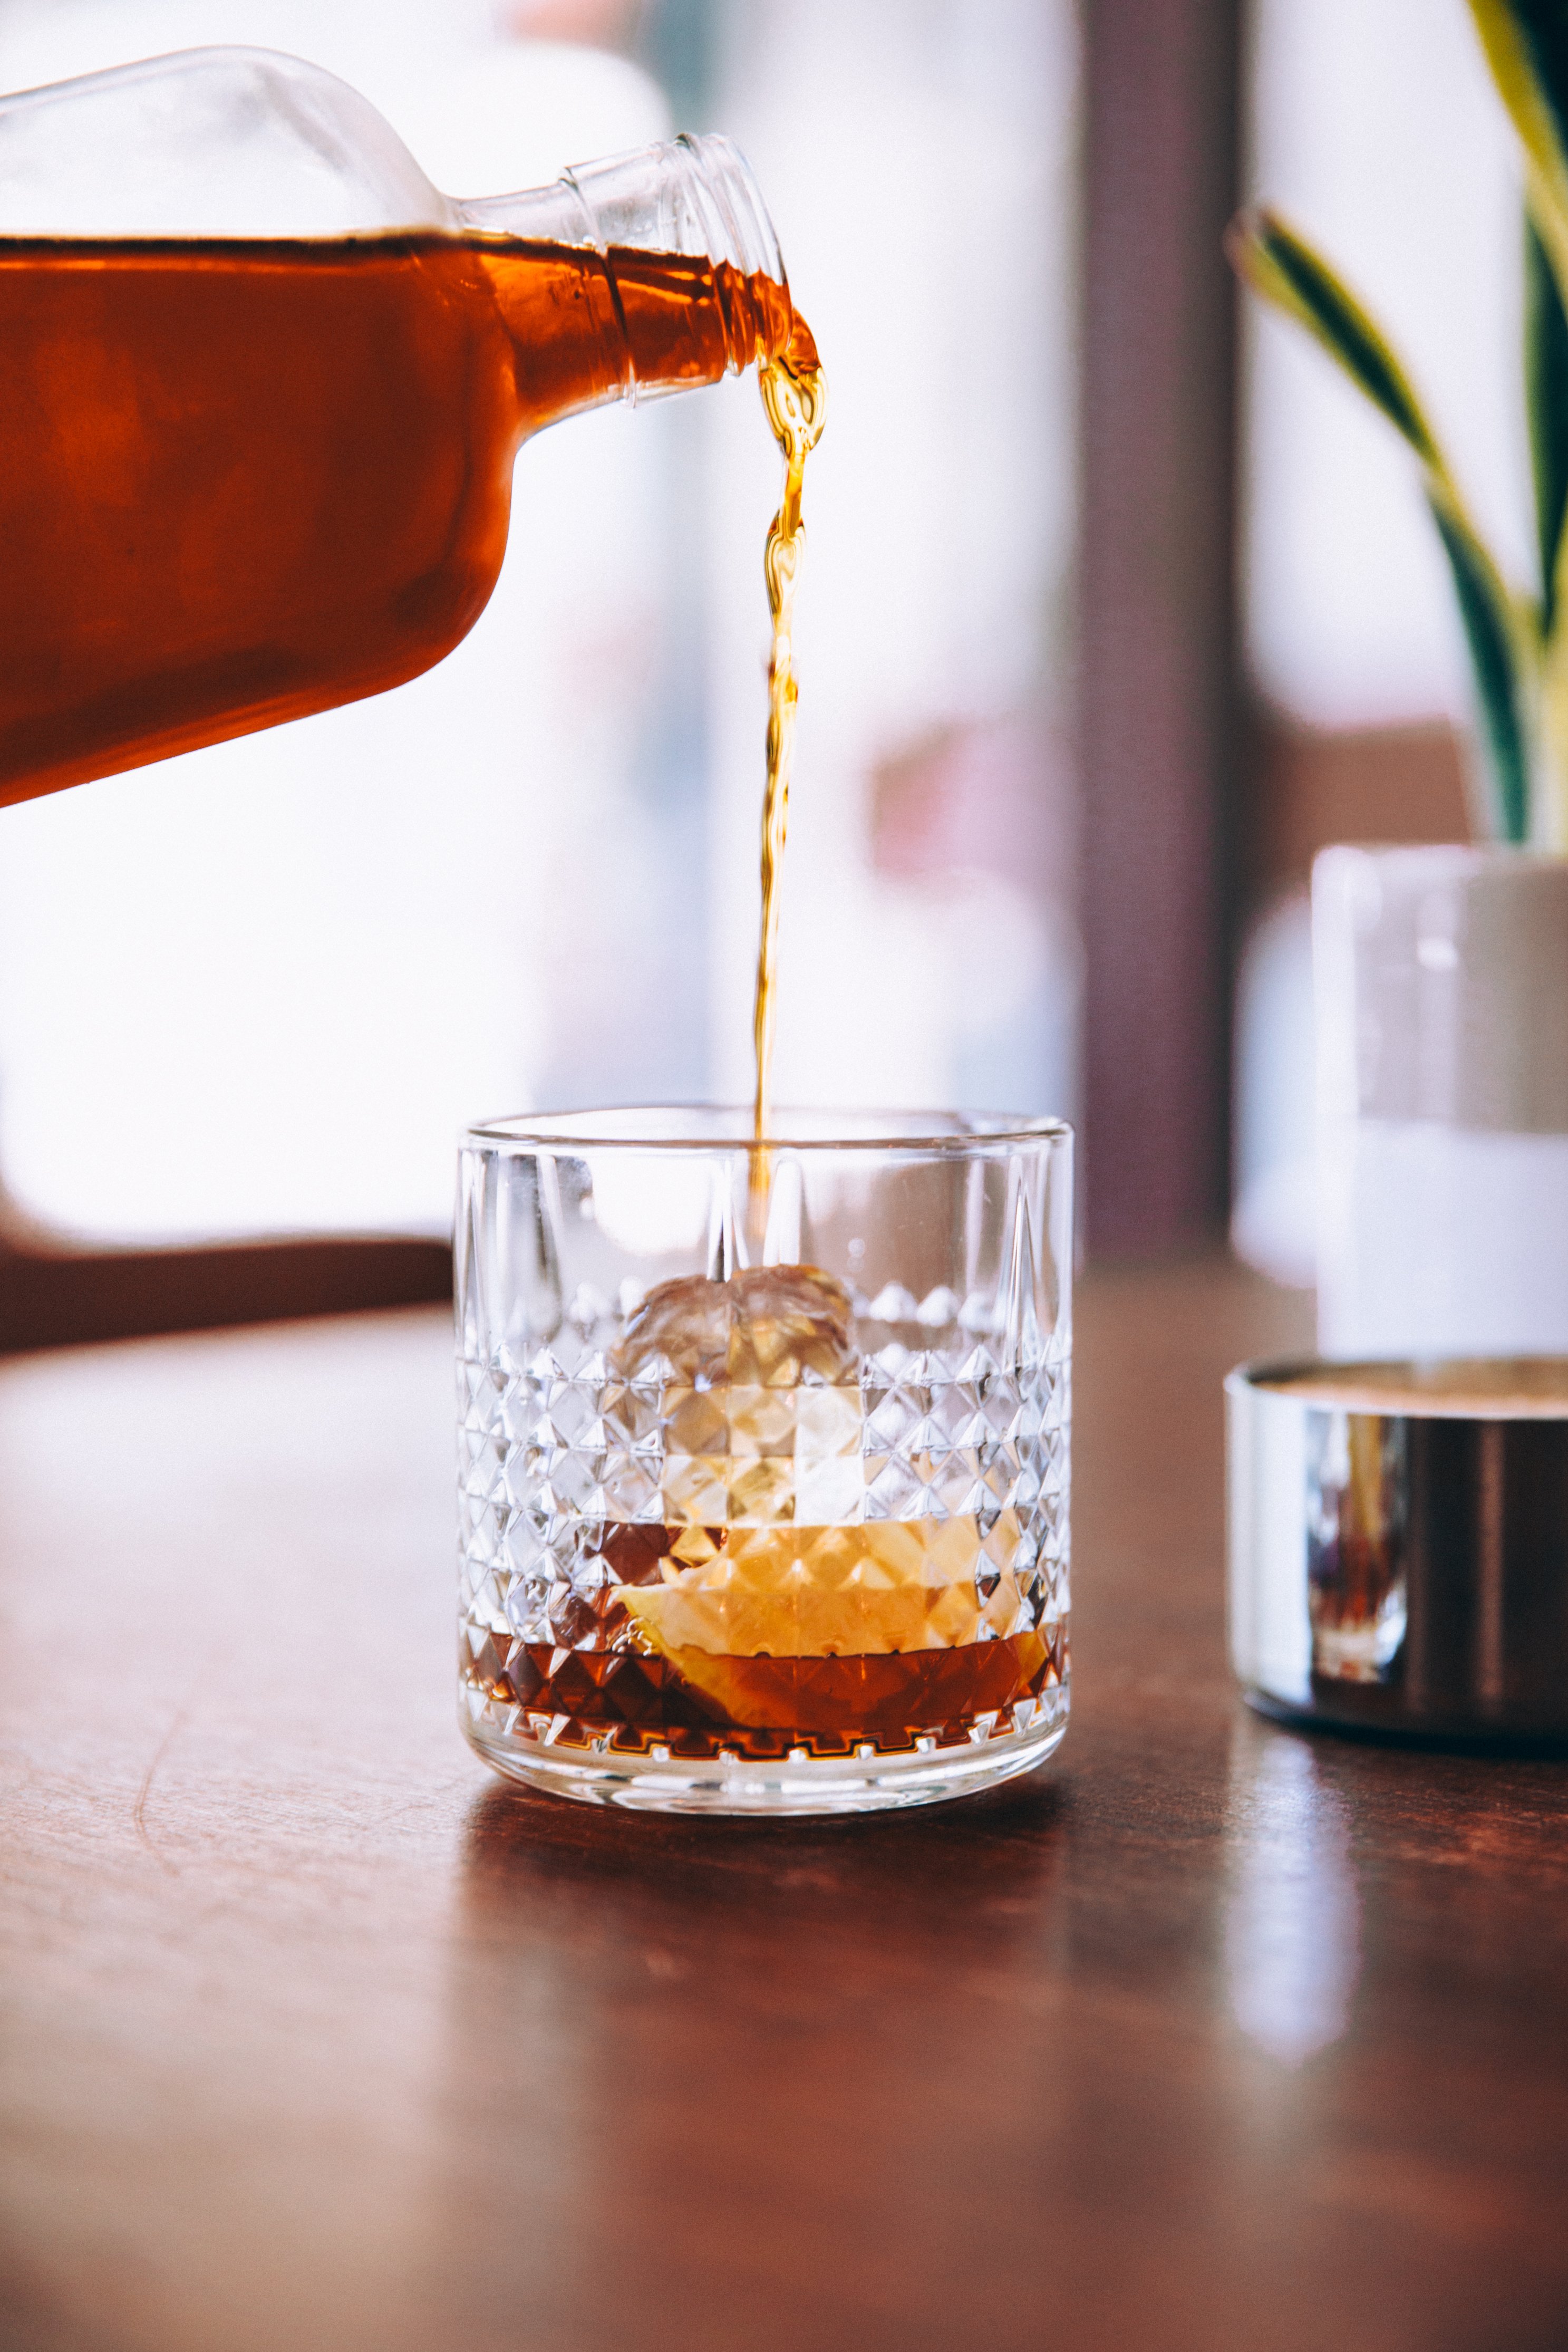
drink, old fashioned, old fashioned glass, amaretto, distilled beverage, alcoholic beverage, barware, liqueur, alcohol, sazerac, whisky, wine cocktail, liquid, Punsch, rusty nail, manhattan, blended whiskey, beer cocktail